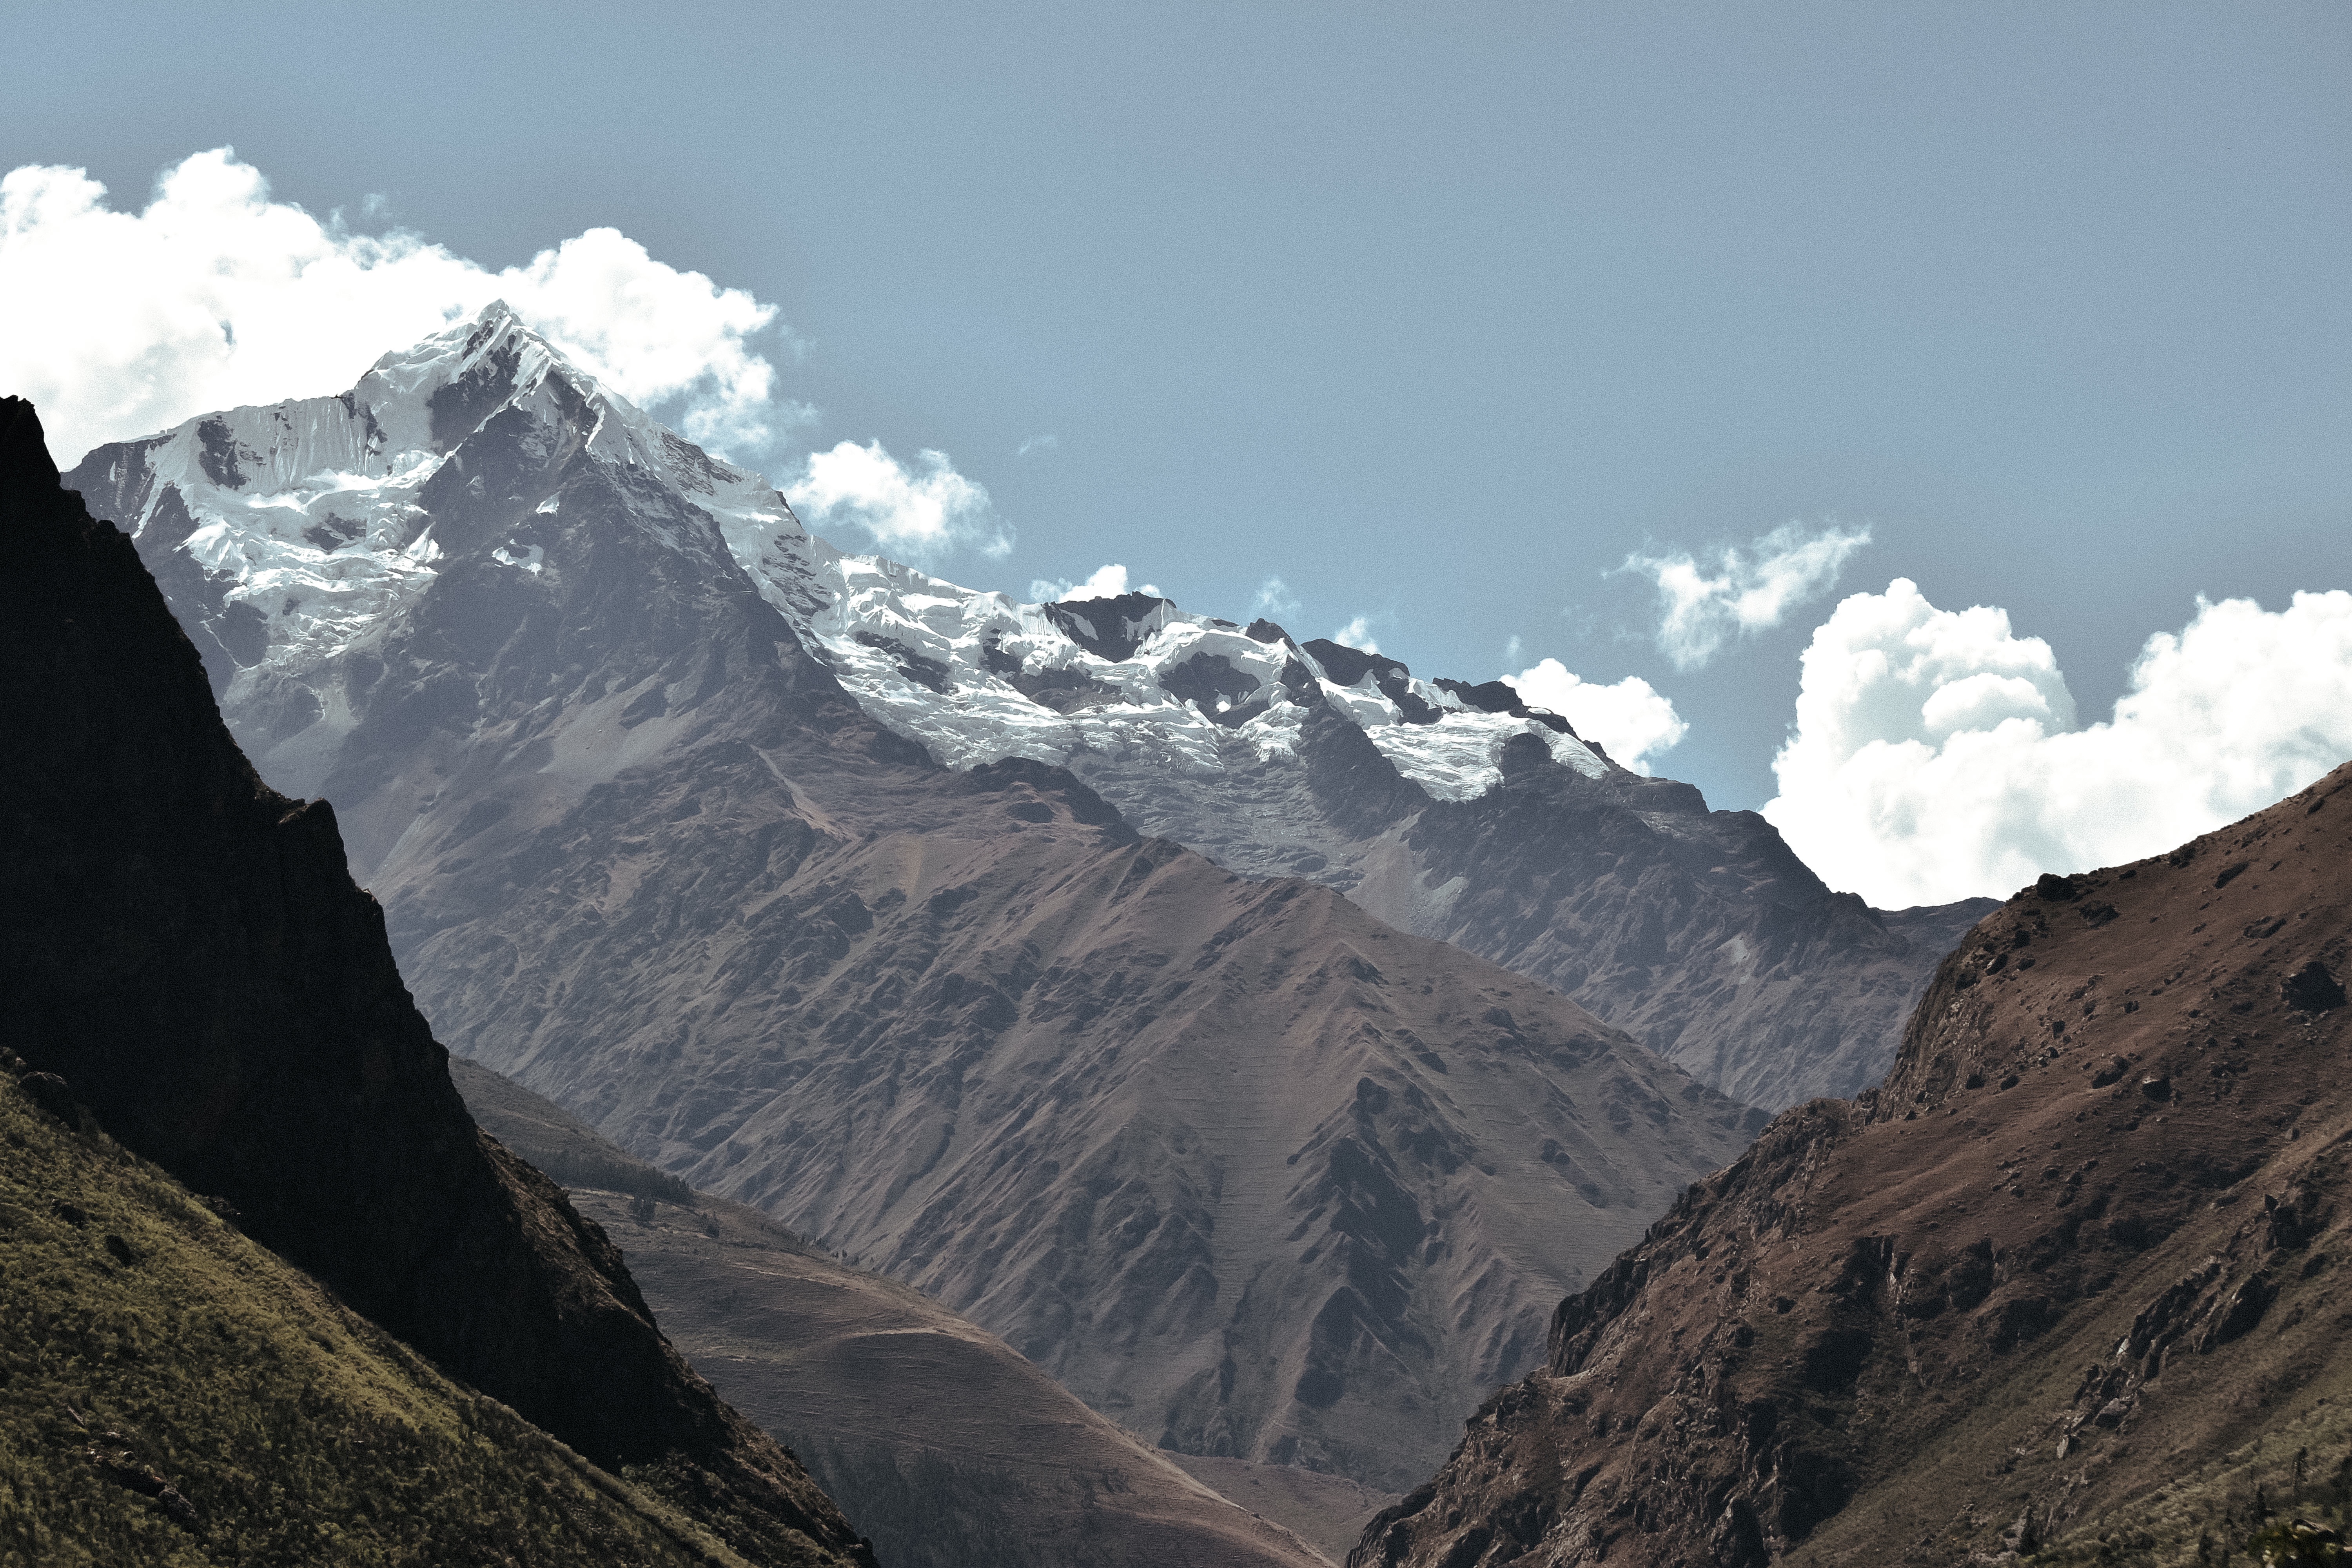
mountain, snow, valley, mountain range, glacier, ridge, summit, alps, plateau, fell, cirque, landform, mountain pass, geographical feature, mountainous landforms, glacial landform, geological phenomenon